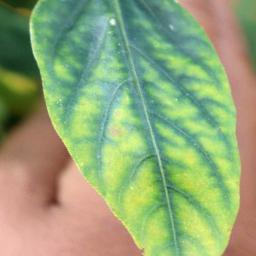
Label: nutritional